Raymond H. Littge

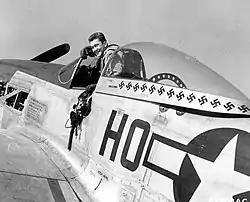
Littge onboard his P-51D "Miss Helen"

After completing training in the P-51 Mustang, Littge was assigned to the 487th Fighter Squadron of the 352nd Fighter Group. Based at RAF Bodney in Norfolk, England, he flew his first combat mission on July 1, 1944. On his 46th mission, Littge scored his first aerial victories, when he shot down three Messerschmitt Bf 109s on November 27, 1944. Initially he was credited in shooting down two Bf 109s, but a review of Littge's gun camera resulted him in being credited with three aerial victories. He finally became a flying ace, when he shot down three Focke-Wulf Fw 190s on December 27, bringing his total to six aerial victories. On a fighter sweep later in the year over France, he was shot down, but managed to bail out his aircraft. With the help of French Resistance, he escaped capture and managed to return to England within 12 days.